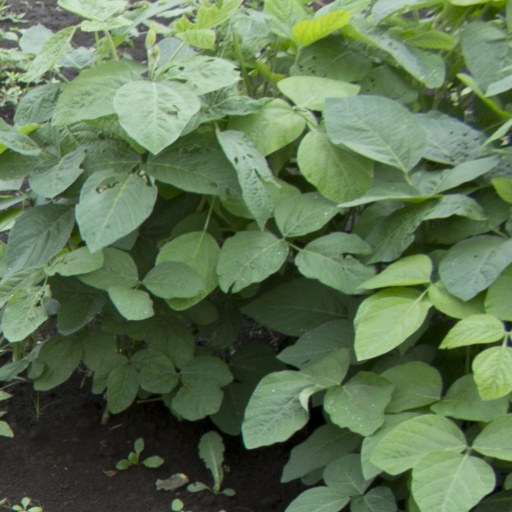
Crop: soybean